Homologation (motorsport)

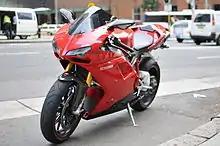
Ducati 1098 S

The same is true of most motorcycle racing series that can be considered "production-based" and include the various classes of such premier series as the AMA Superbike Championship or the FIM's Superbike World Championship. As with automobiles, motorcycle manufacturers manufacture certain models for the consumer market to enable the model to qualify for entry in a particular production-based racing series.